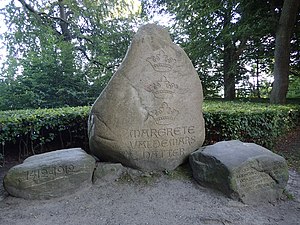
Riis Skov / Skovens historie
Margrete-stenen, en mindesten rejst i skoven i 1913
Mindesmærke for Dronning Margrete den 1. overdragelse af Riss Skov til Borgerne i Aarhus By. Alle tre sten indgår i mindesmærket der blev rejst i 1913. Overdragelsen nævnes på mindesmærket at skulle have fundet sted i 1412, men den skete formentlig i 1395.
Riis Skov er en mindre byskov på ca. 80 ha umiddelbart nord for Aarhus Havn. Den har givet navn til forstaden Risskov. Man ser jævnligt navnet stavet "Risskov" som bykvarteret.